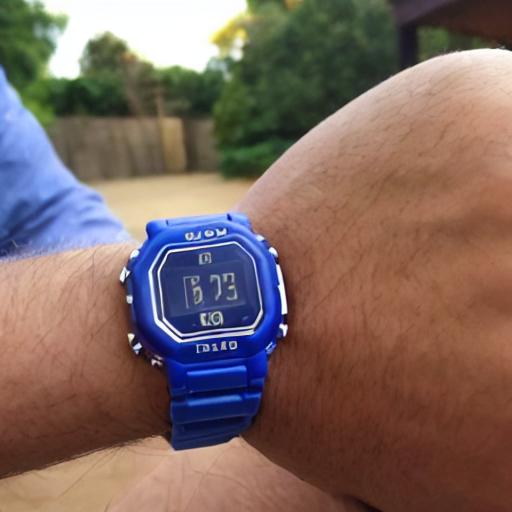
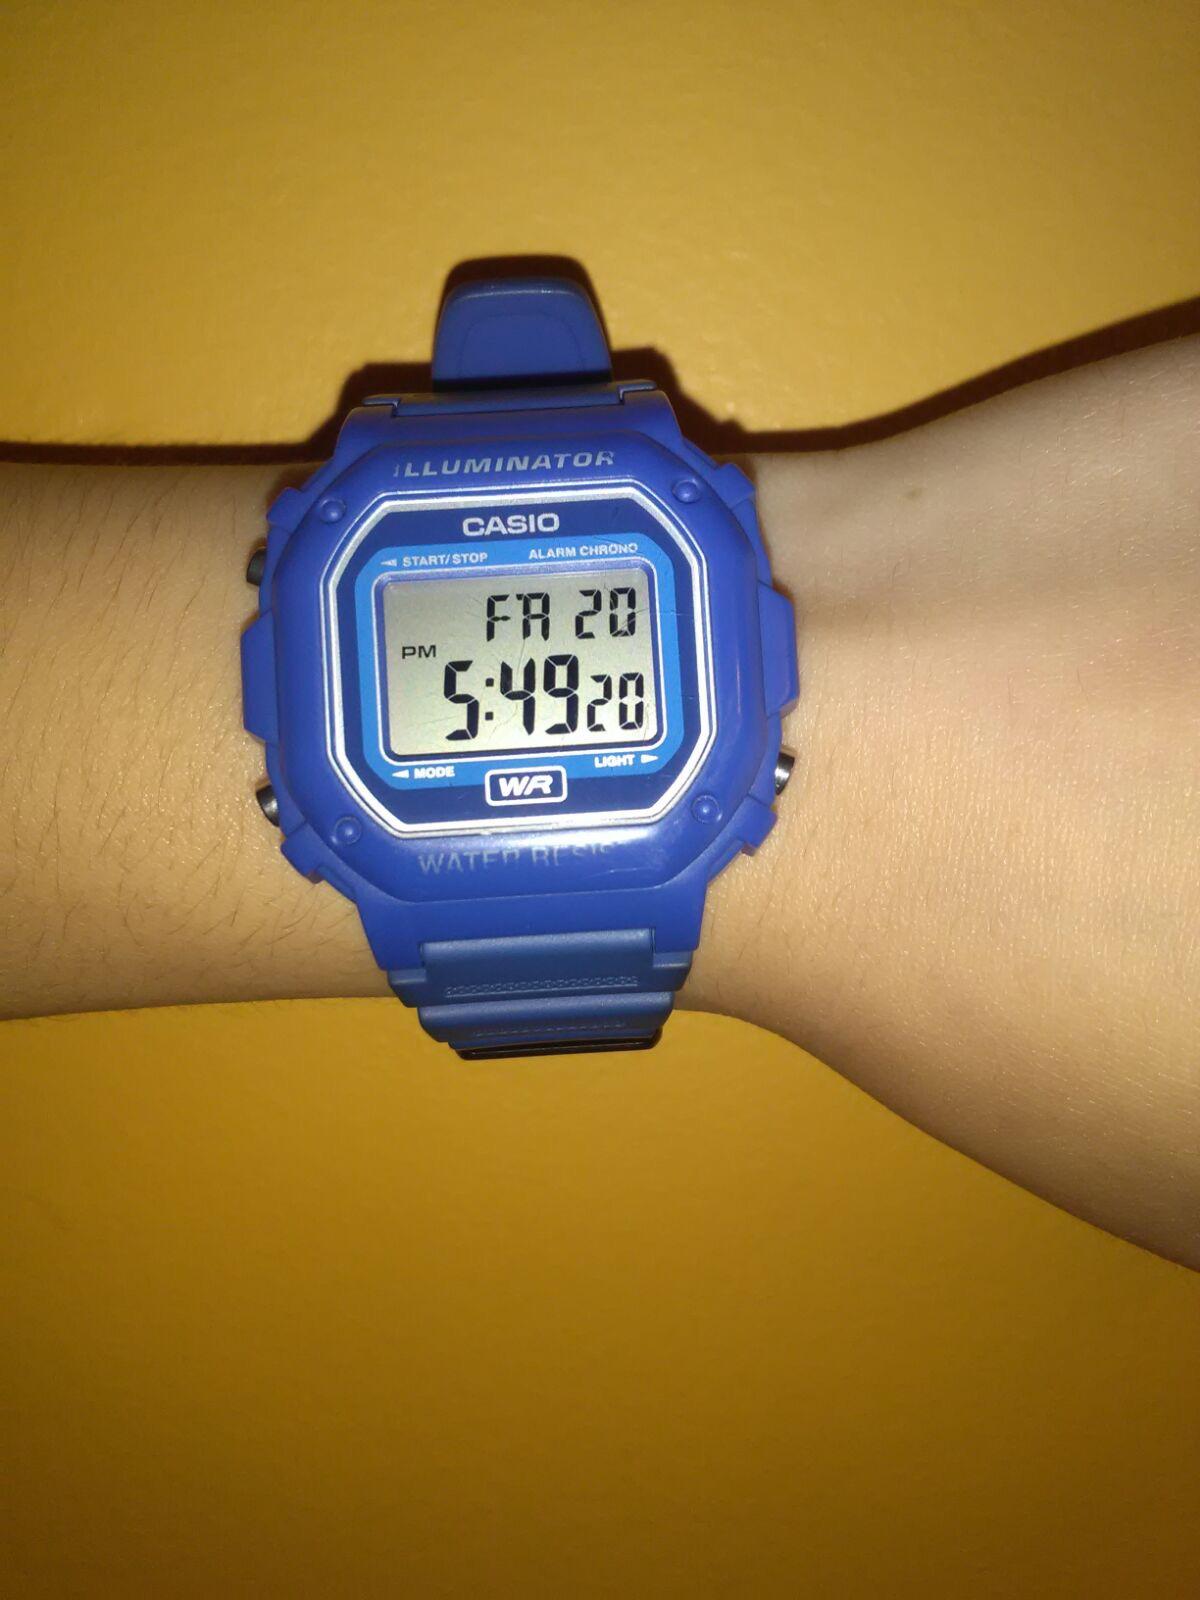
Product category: accessories_watch
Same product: no